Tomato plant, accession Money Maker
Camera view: vertical (180 deg); turntable rotation: 120 degrees
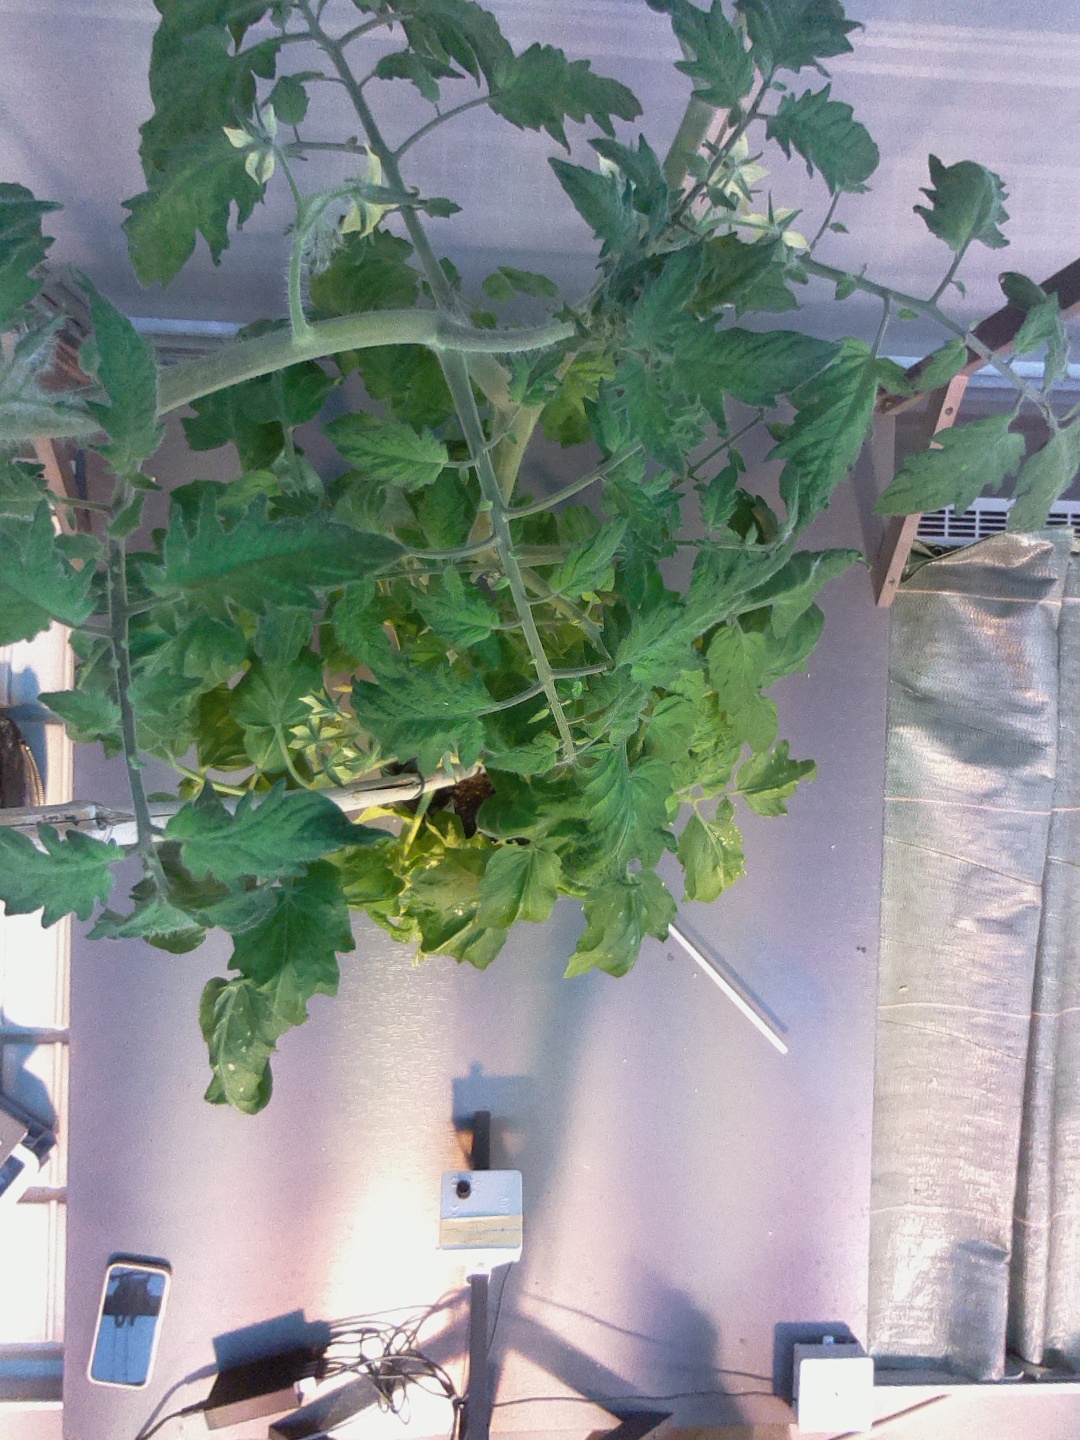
BBCH growth stage 70: Fruits at the main stem or branches visibles